Francis Sumner (mayor)

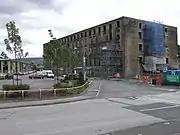
Wren' The one surviving block is Grade 2 listed and was converted into apartments with retail units at ground floor level in 2007.

In 1852 he involved himself in constructing a Roman Catholic school over the hill from Glossop in Hadfield.